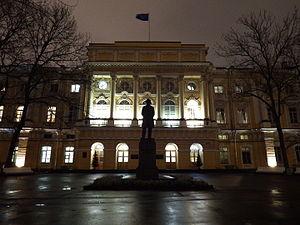
L'université Herzen ou Université de pédagogie de l'État russe, située dans la ville de Saint-Pétersbourg, est l'une des principales universités de Russie.
Alexandre Semionovitch Kouchner est un poète russe né le 14 septembre 1936 à Saint-Pétersbourg. Il est l'auteur d'une cinquantaine de livres de poésie et d'un certain nombre d'articles sur la poésie russe classique et moderne, rassemblés dans sept livres.